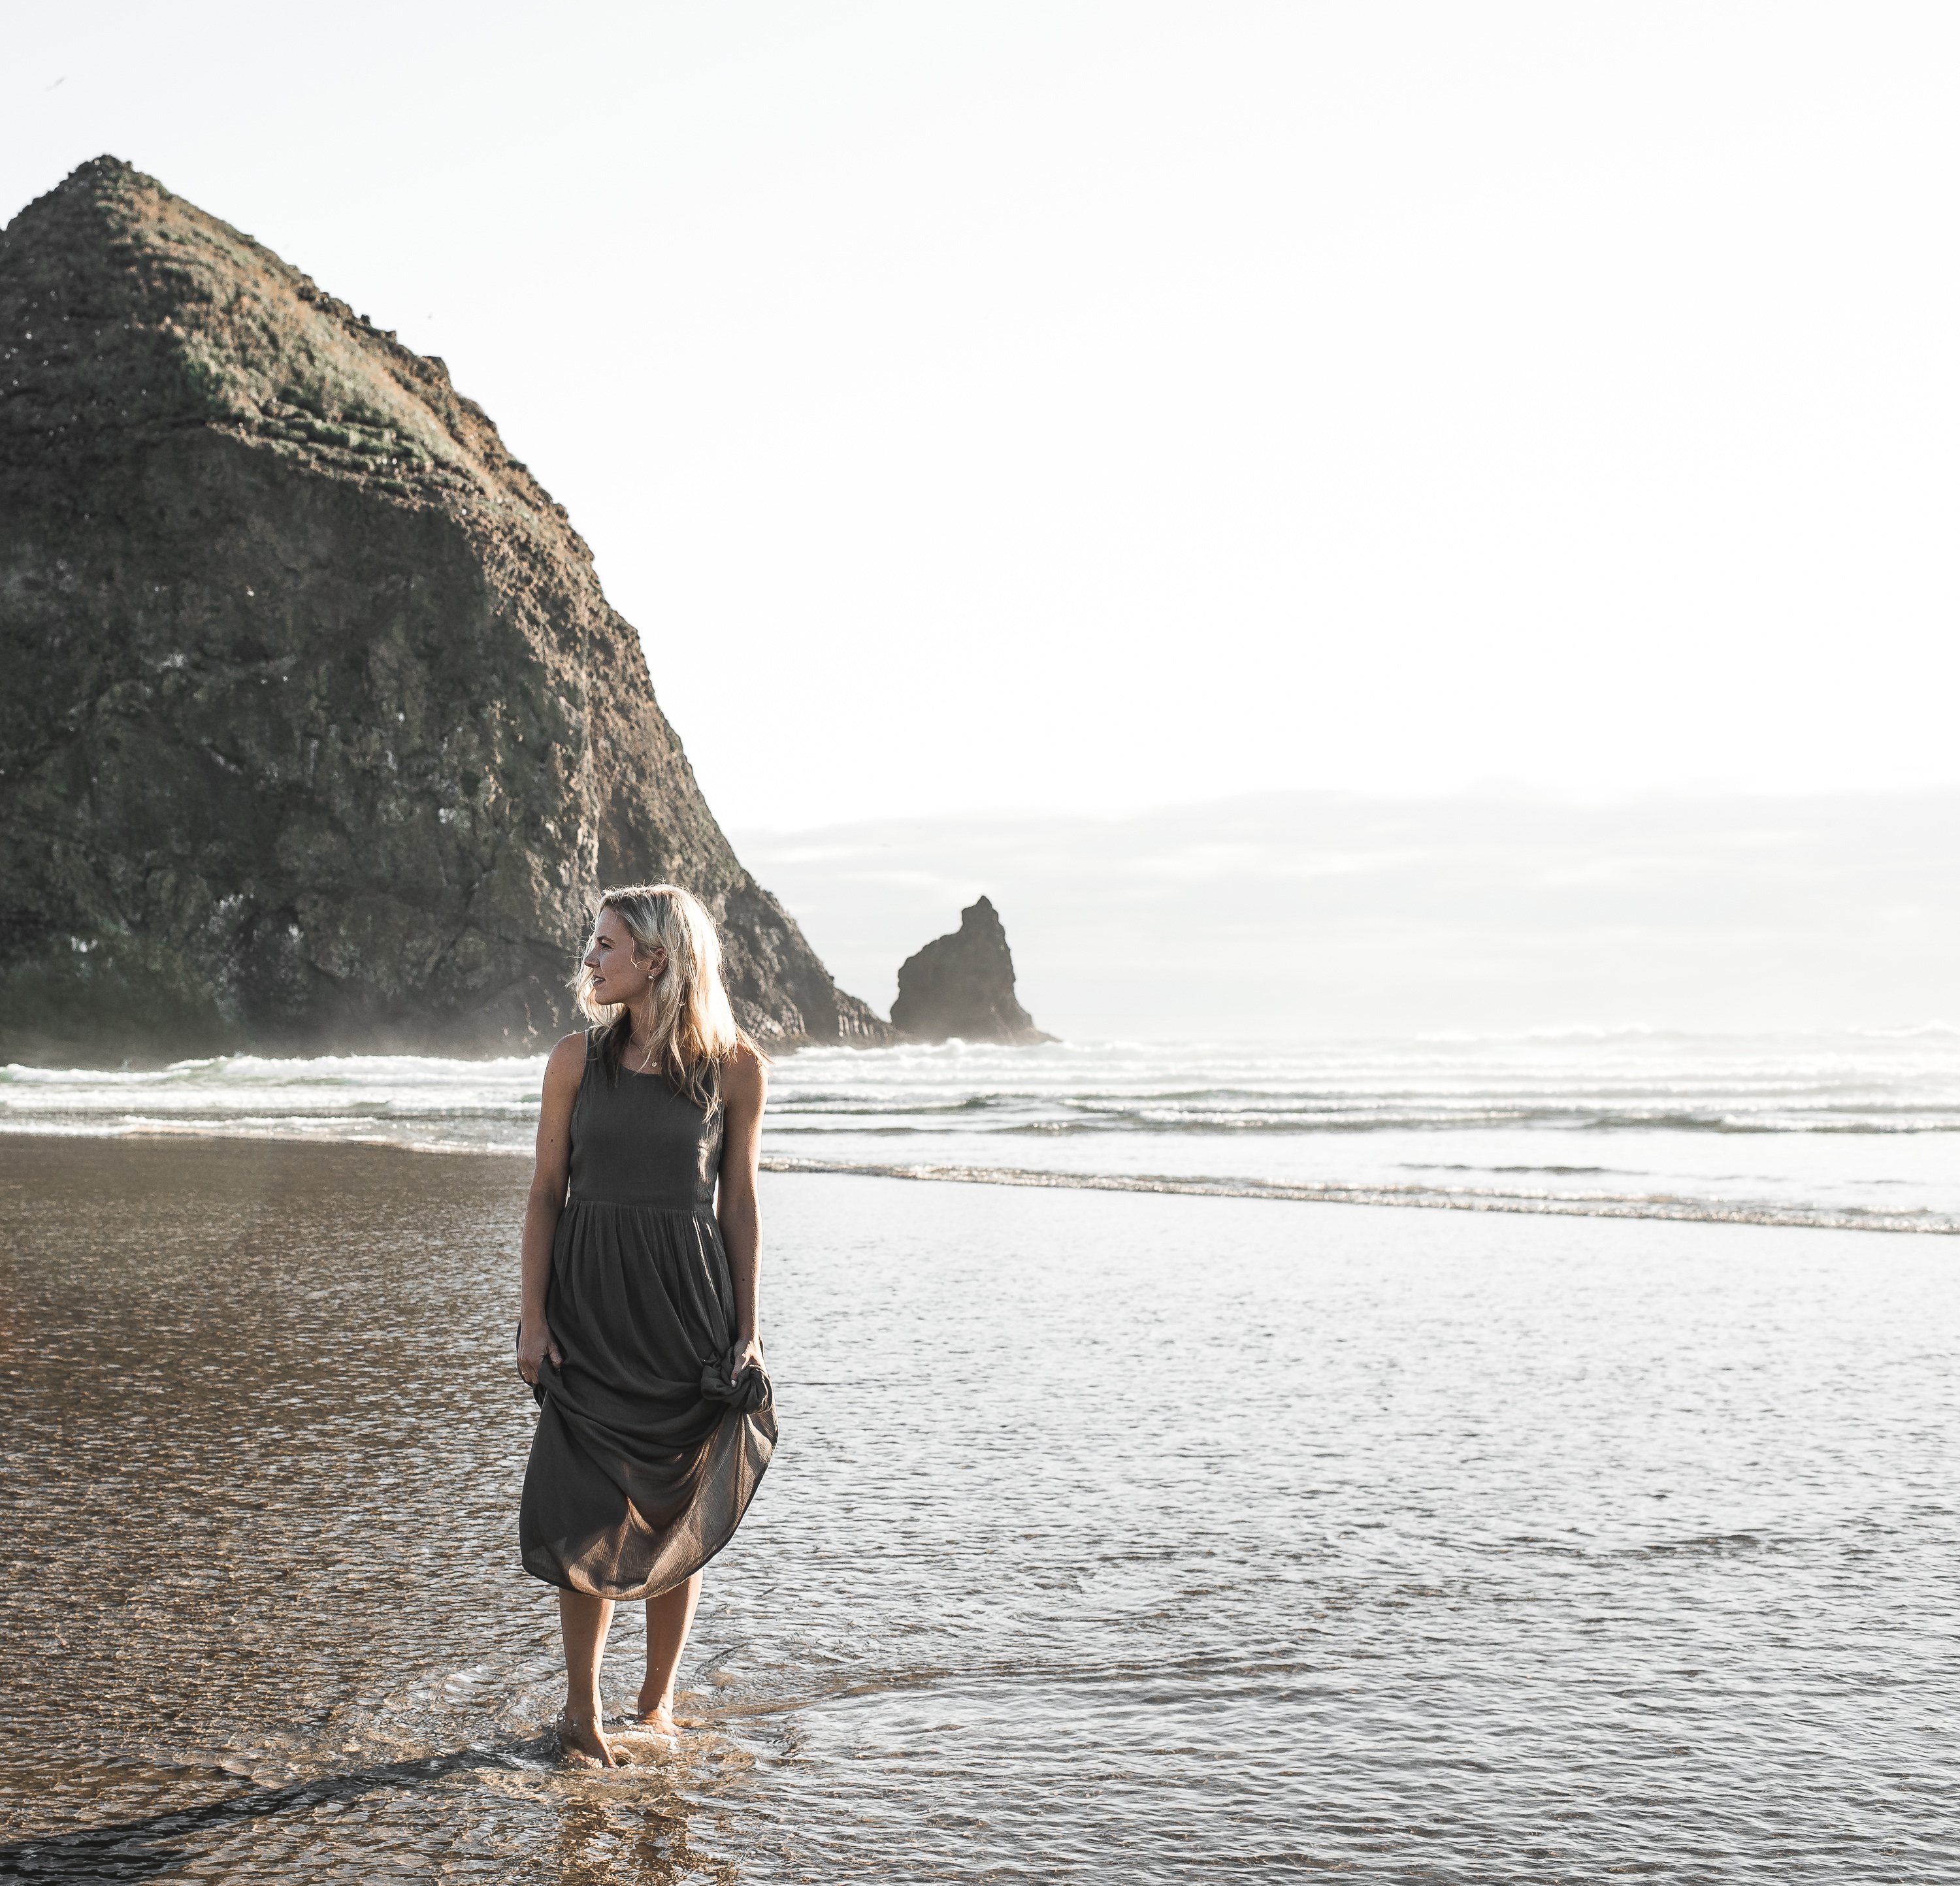
beach, sea, coast, rock, ocean, shore, cliff, bay, photograph